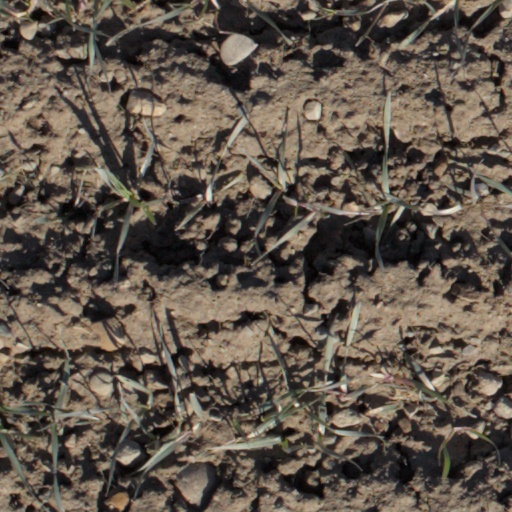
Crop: wheat